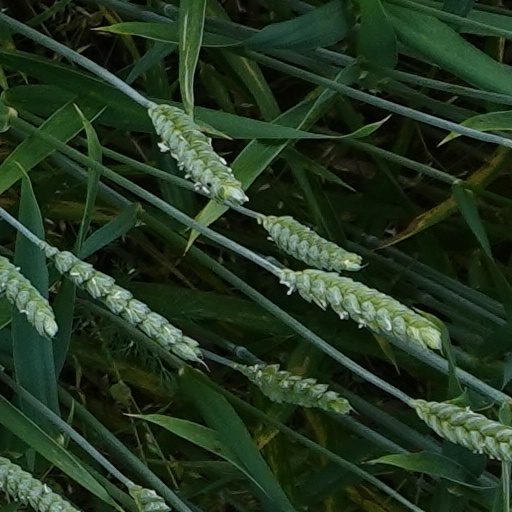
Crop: wheat